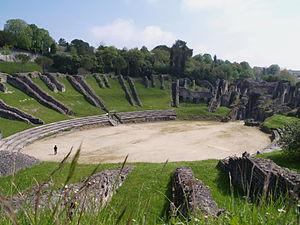
Saintes (Charente-Maritime, France) - L'amphithéâtre gallo-romain
L'Amphithéâtre gallo-romain de Saintes, appelé localement les Arènes de Saintes, fut commencé sous le règne de l'empereur Tibère et terminé sous Claude. Il était situé à Mediolanum Santonum, capitale de la civitas Santonum et de la province de Gaule aquitaine.
L'histoire du département de la Charente-Maritime, en tant qu'entité administrative, commence le 22 décembre 1789 par un décret de l'Assemblée constituante. Ce dernier n'entre cependant en vigueur que quelques mois plus tard, le 4 mars 1790. Fondé sur des considérations géographiques — le cours inférieur de la Charente — le département est alors nommé « Charente-Inférieure », appellation conservée jusqu'en 1941, date à laquelle il prendra le nom de « Charente-Maritime », dénomination soulignant sa situation sur le littoral atlantique.
Cet article recense les monuments historiques de Saintes, en France.
Cet article recense les sites retenus pour le loto du patrimoine en 2019.
Saintes [sɛ̃t] est une commune du sud-ouest de la France, située dans le département de la Charente-Maritime. Ses habitants sont appelés les Saintais et les Saintaises.
Un amphithéâtre romain est un vaste édifice public de forme elliptique, à gradins étagés, organisé autour d'une arène où étaient donnés des spectacles de gladiateurs, de chasses aux fauves, ou très exceptionnellement de batailles navales.
Le nombre des amphithéâtres jadis implantés à travers l'empire romain semble largement dépasser les deux cents, les Romains en ayant pourvu la plupart de leurs cités. Aujourd'hui, les vestiges se limitent pour la plupart d'entre eux à l'arène encore visible au niveau du sol, ou à des vestiges qui ne laissent apparaître qu'une partie de l'édifice ou de ses fondations.